New York State Route 192

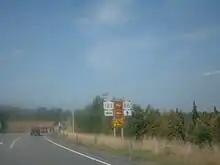
The junction of modern NY 86 and NY 186 in Harrietstown, NY 192's final eastern terminus

NY 408 and the eastern half of NY 192 were included as part of NY 365 . The new route extended from NY 5 southwest of Oneida to U.S. Route 9 (US 9) in Plattsburgh. NY 365 initially overlapped both NY 192 and NY 408; however, NY 408 was removed , leaving only NY 365 on the Harrietstown–Gabriels roadway. NY 192, meanwhile, continued to overlap NY 365 from Gabriels to Bloomingdale. In the mid-1940s, NY 365 was rerouted between Wawbeek and Bloomingdale to overlap NY 3 instead. The portion of NY 365's former routing from Harrietstown to Gabriels was not initially assigned a new designation.